HMS Juno (1844)

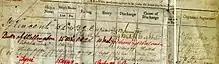
A Royal Navy service record from the last completed training mission before "Atalanta"s loss

The exact circumstances of the ship's loss remain uncertain, but the gunboat – which arrived at Portsmouth on 19 April from the Chile station – reported "that at the Azores she noticed immense quantities of wreckage floating about... in fact the sea was strewn with spars etc." Two days later, amid mounting concern that the loss of the ship might have been prevented had her crew not been so inexperienced, "The Times" editorialised: "There can be no question of the criminal folly of sending some 300 lads who have never been to sea before in a training ship without a sufficient number of trained an experienced seamen to take charge of her in exceptional circumstances. The ship's company of the "Atalanta" numbered only about 11 able seamen, and when we consider that young lads are often afraid to go aloft in a gale to take down sail... a special danger attaching to the "Atalanta" becomes apparent." A sunken wreck, with just the bow above water, was sighted at on 14 September by the German brig "W. von Freeden". It was thought that this could have been the wreck of "Atalanta".